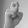
ASL letter: X